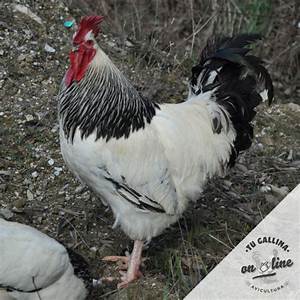
Label: chicken